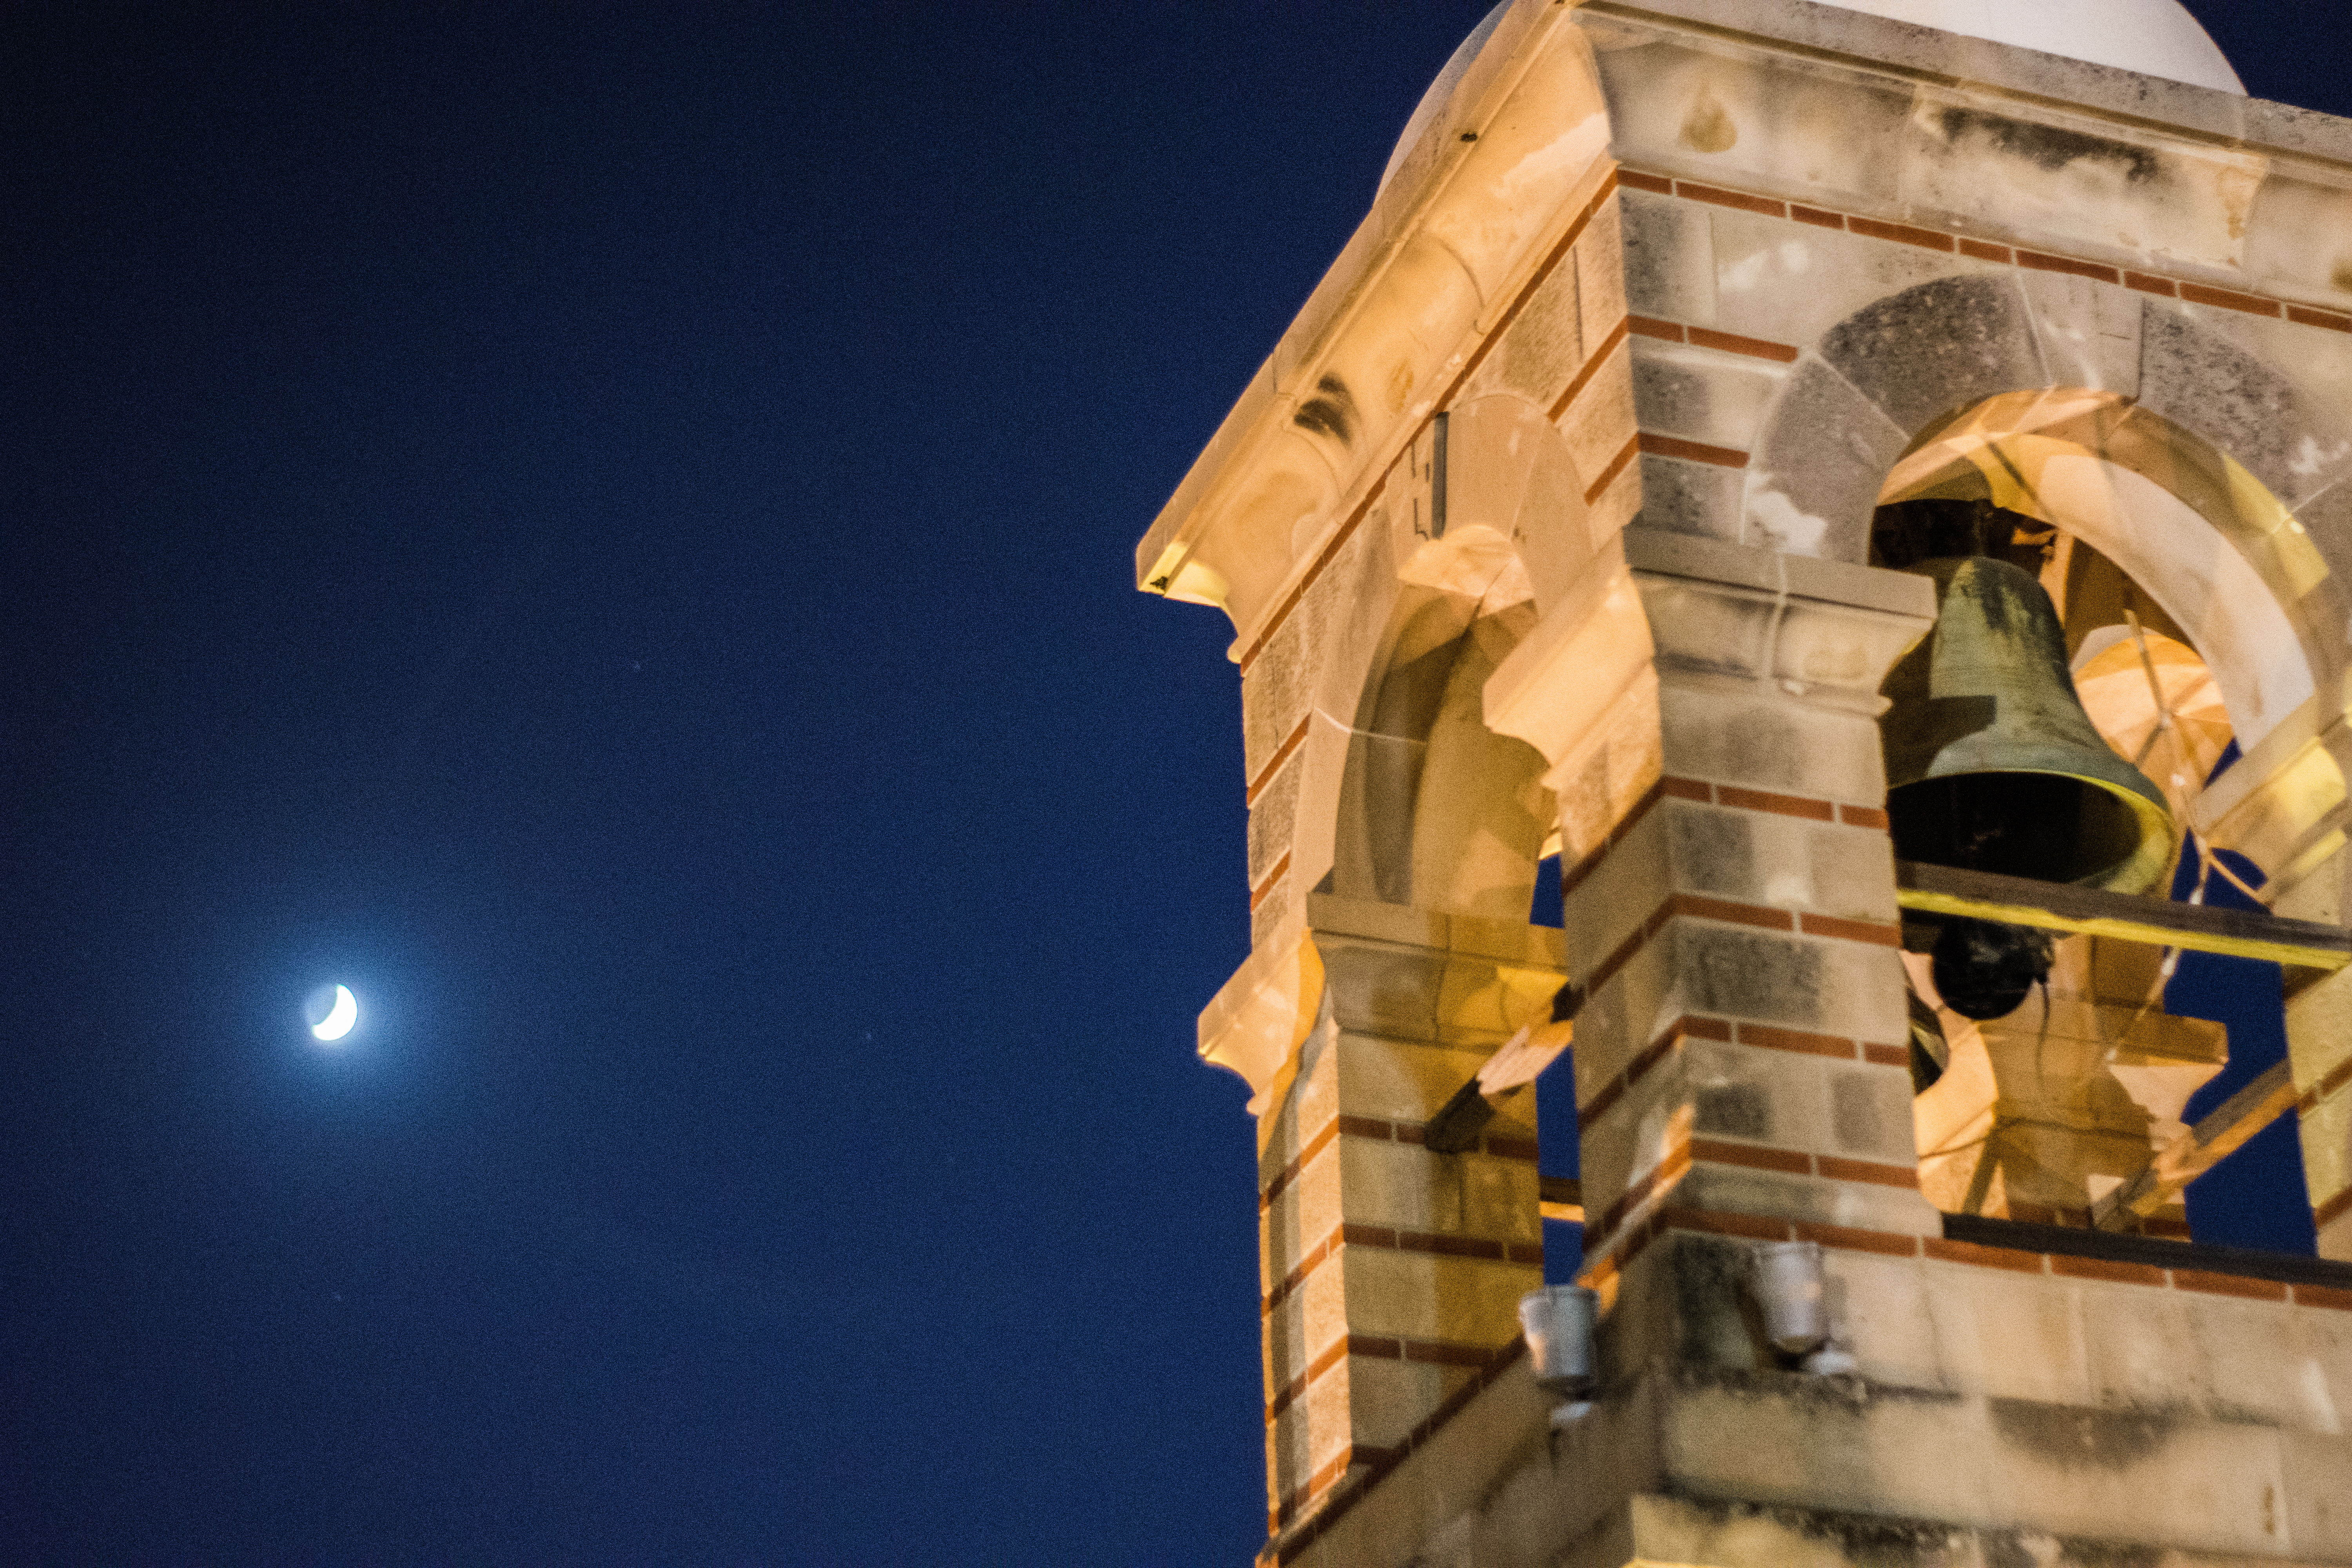
moon, structure, church, sky, night, architecture, summer, bells, bell tower, holiday, yellow, building, facade